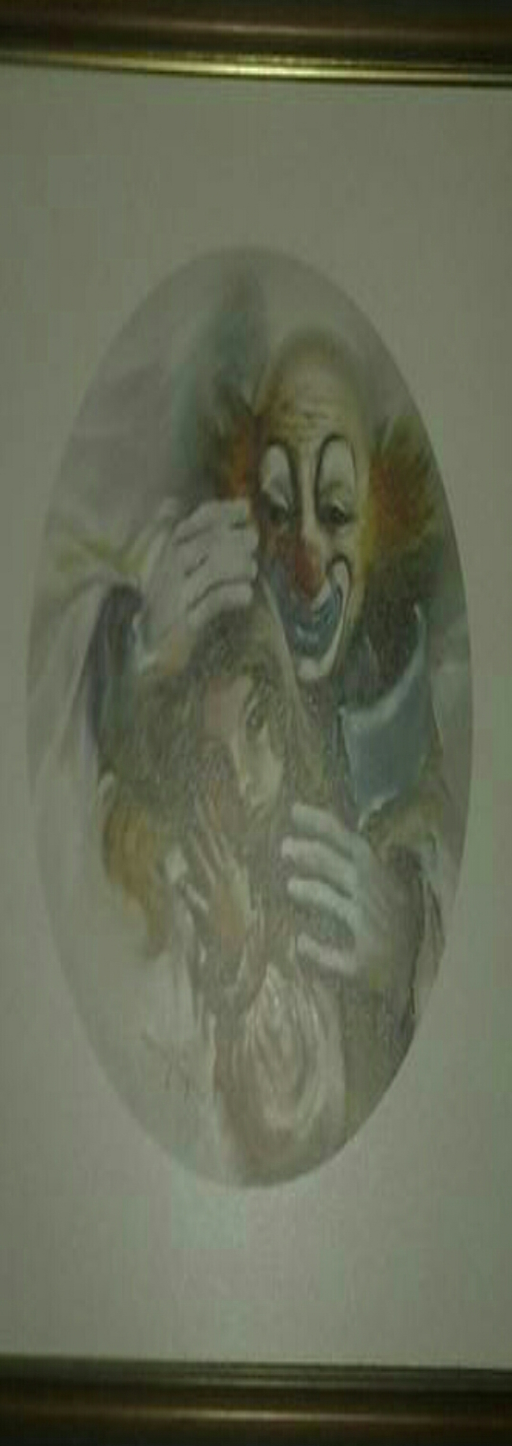
so this painting is for sale on internet publishing and broadcasting and web search portals business